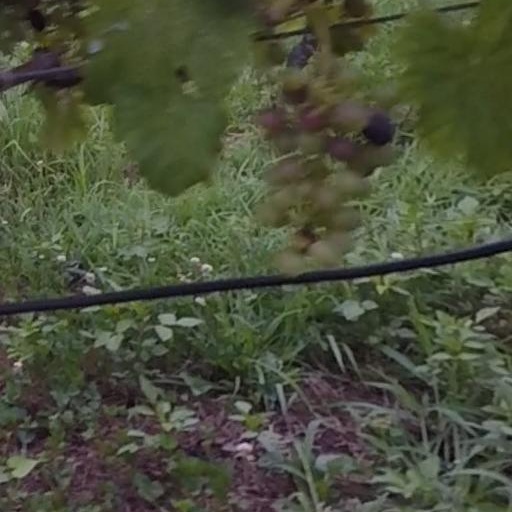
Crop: grape